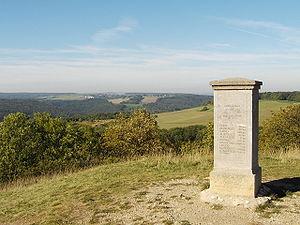
Monument commémoratif de la bataille de Iéna à Iéna (Allemagne)
Iéna est une grande ville industrielle et universitaire de Thuringe. Cette ville-arrondissement d’Allemagne compte 103 392 habitants et est située dans la vallée de la Saale
La Thuringe [t̪y.ʁɛ̃ʒ], officiellement l’État libre de Thuringe, est un Land de la République fédérale d'Allemagne.